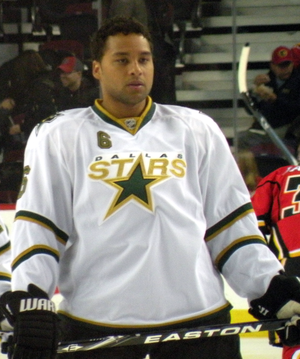
Trevor Daley est un joueur professionnel canadien de hockey sur glace de la Ligue nationale de hockey évoluant avec les Red Wings de Détroit au poste de défenseur.